Lelam

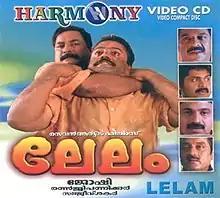
VCD cover

Lelam is a 1997 Indian Malayalam-language action thriller film directed by Joshiy and written by Renji Panicker. It stars Suresh Gopi and M. G. Soman with Siddique, N. F. Varghese, Nandini, Maniyanpilla Raju, Vijayakumar, Spadikam George, and Kaviyoor Renuka in supporting roles. It was also the last film of the veteran actor M.G. Soman. The story revolves around the rivalry between two liquor business groups, the Aanakkattil family and Kadayadi family. The film was dubbed in Tamil as "Yelam" and into Telugu as "Royal Challenge". Lelam was a blockbuster at the box-office and is also among the highest grossers of the 1990s.